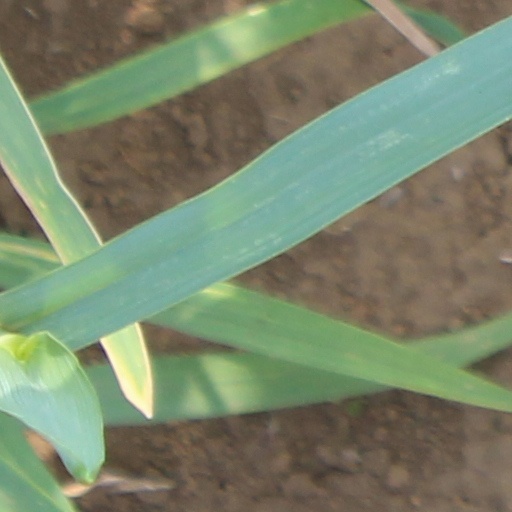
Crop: wheat